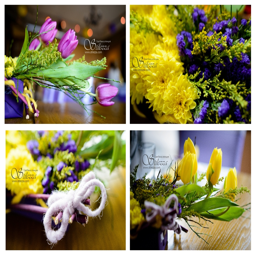
even the flowers were in purple - yellow color